Sears Canada

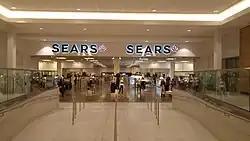
Newly renovated Sears store at the Oshawa Centre, 2017

On August 24, 2016, Sears Canada unveiled a new corporate logo, consisting of a black wordmark and a red outline of a maple leaf, to replace the blue striped wordmark that had previously been used by the U.S. Sears chain. Company representatives described the new logo as being "bold" and "confident".